Odesa Fine Arts Museum

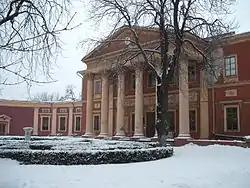
Facade of the museum was repainted red in 20th century

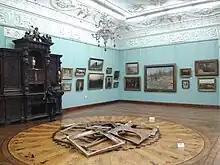
Odesa Art Museum inside

The Odesa National Fine Arts Museum or Odesa National Art Museum is one of the principal art galleries of the city of Odesa in Ukraine. Founded in 1899, it occupies the Potocki Palace, itself a monument of early 19th century architecture. The museum now houses more than 10 thousand pieces of art, including paintings by some of the best-known Russian and Ukrainian artists of late 19th and early 20th century. It is the only museum in Odesa that has free entrance day every last Sunday of the month.